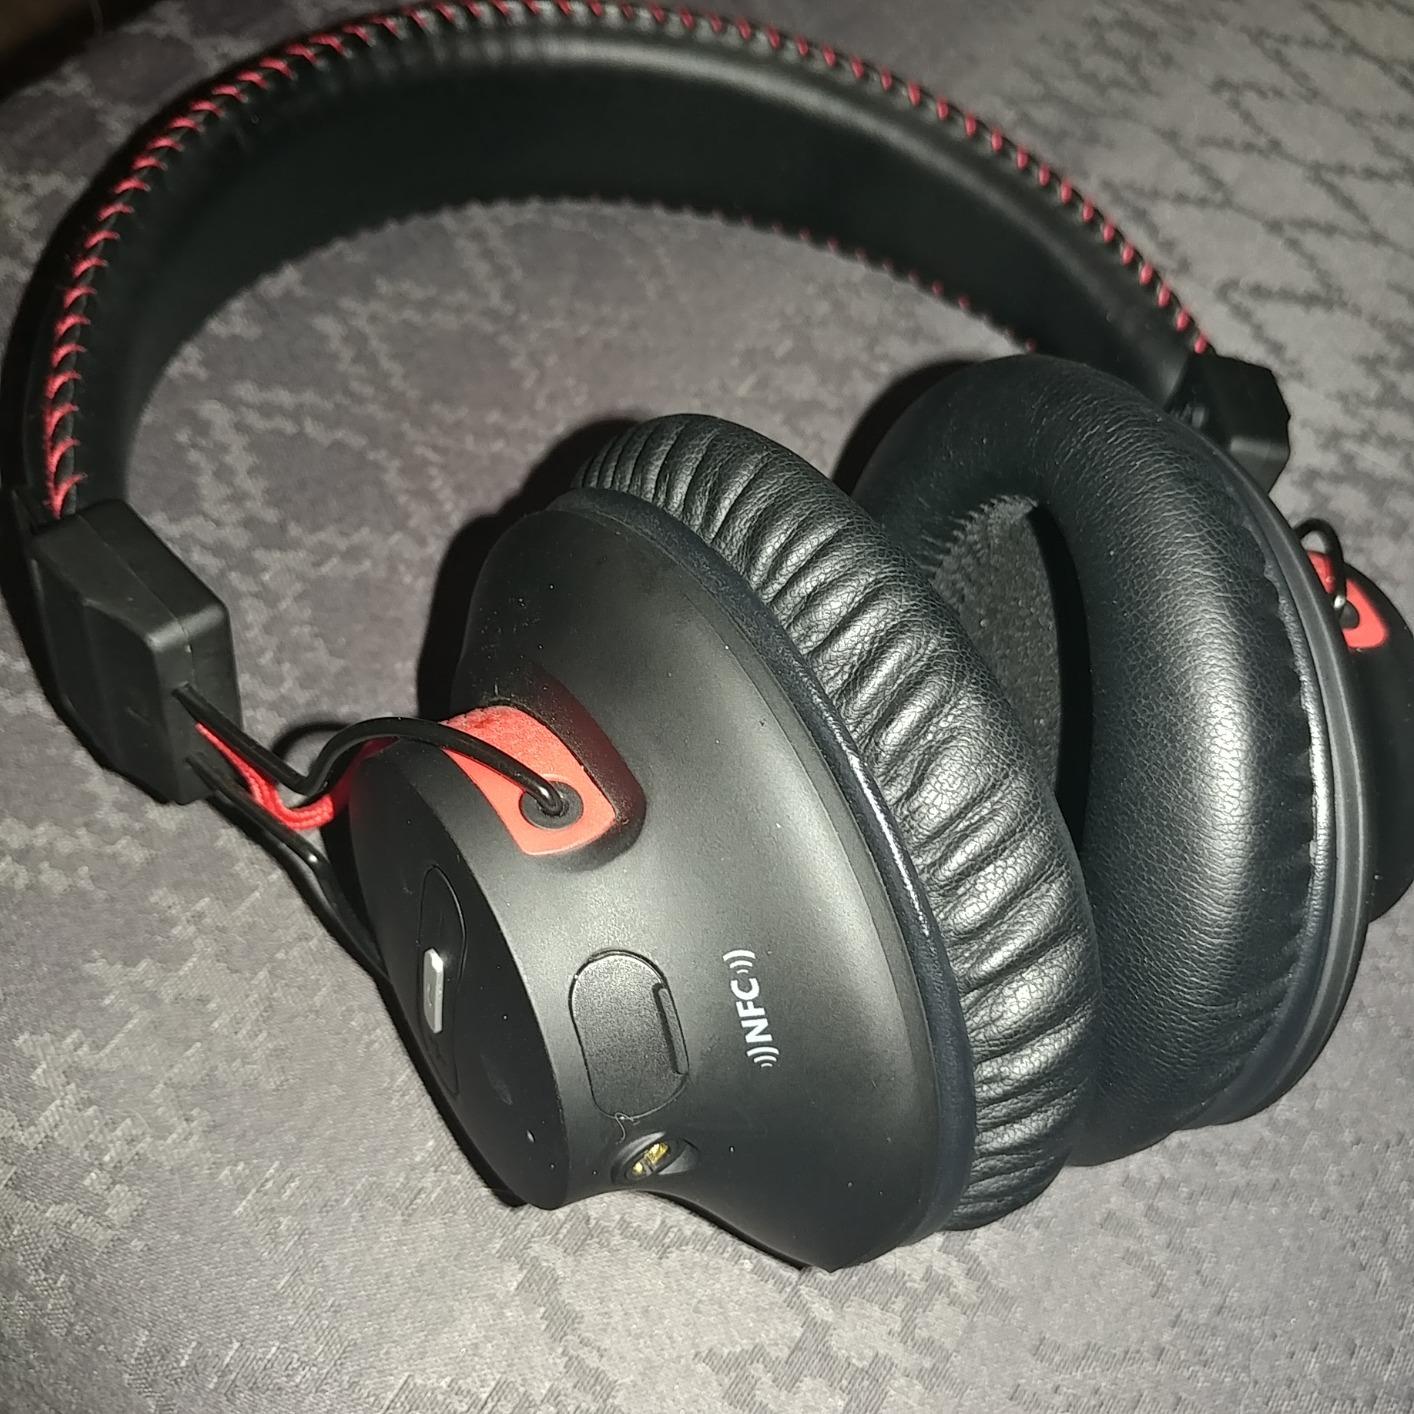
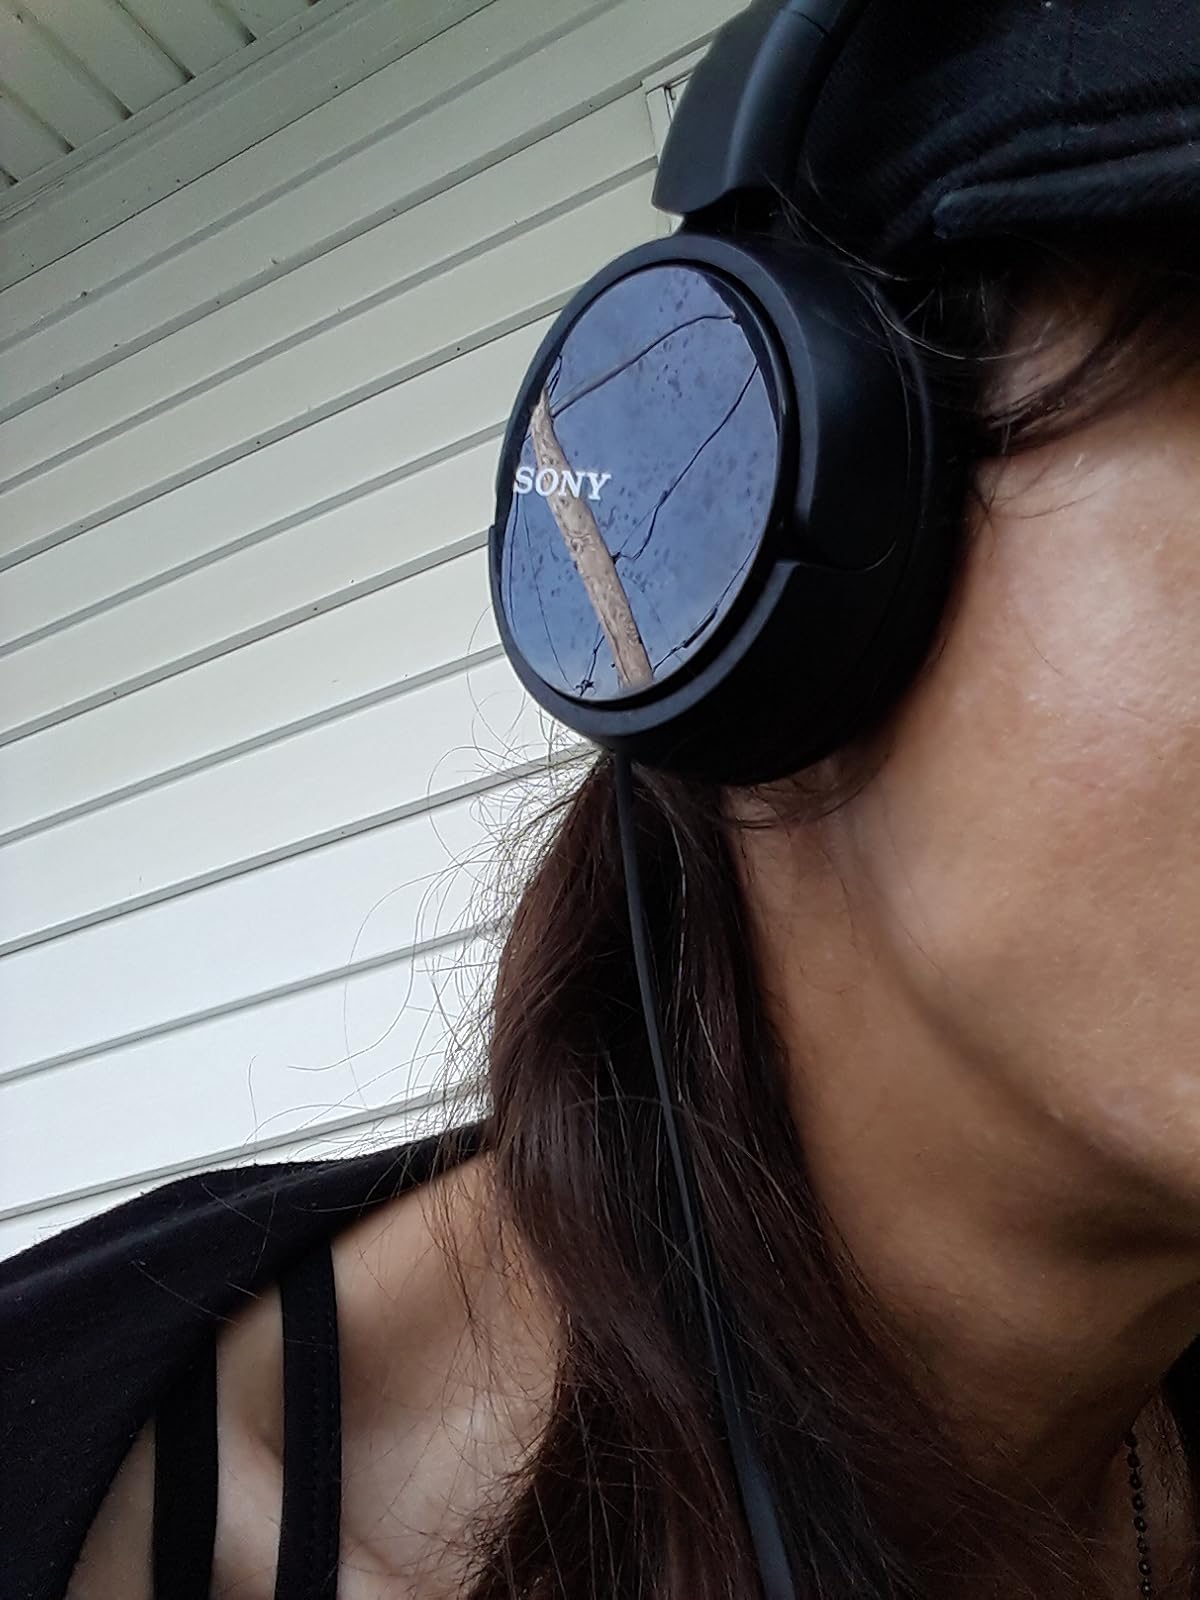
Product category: headphones
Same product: no